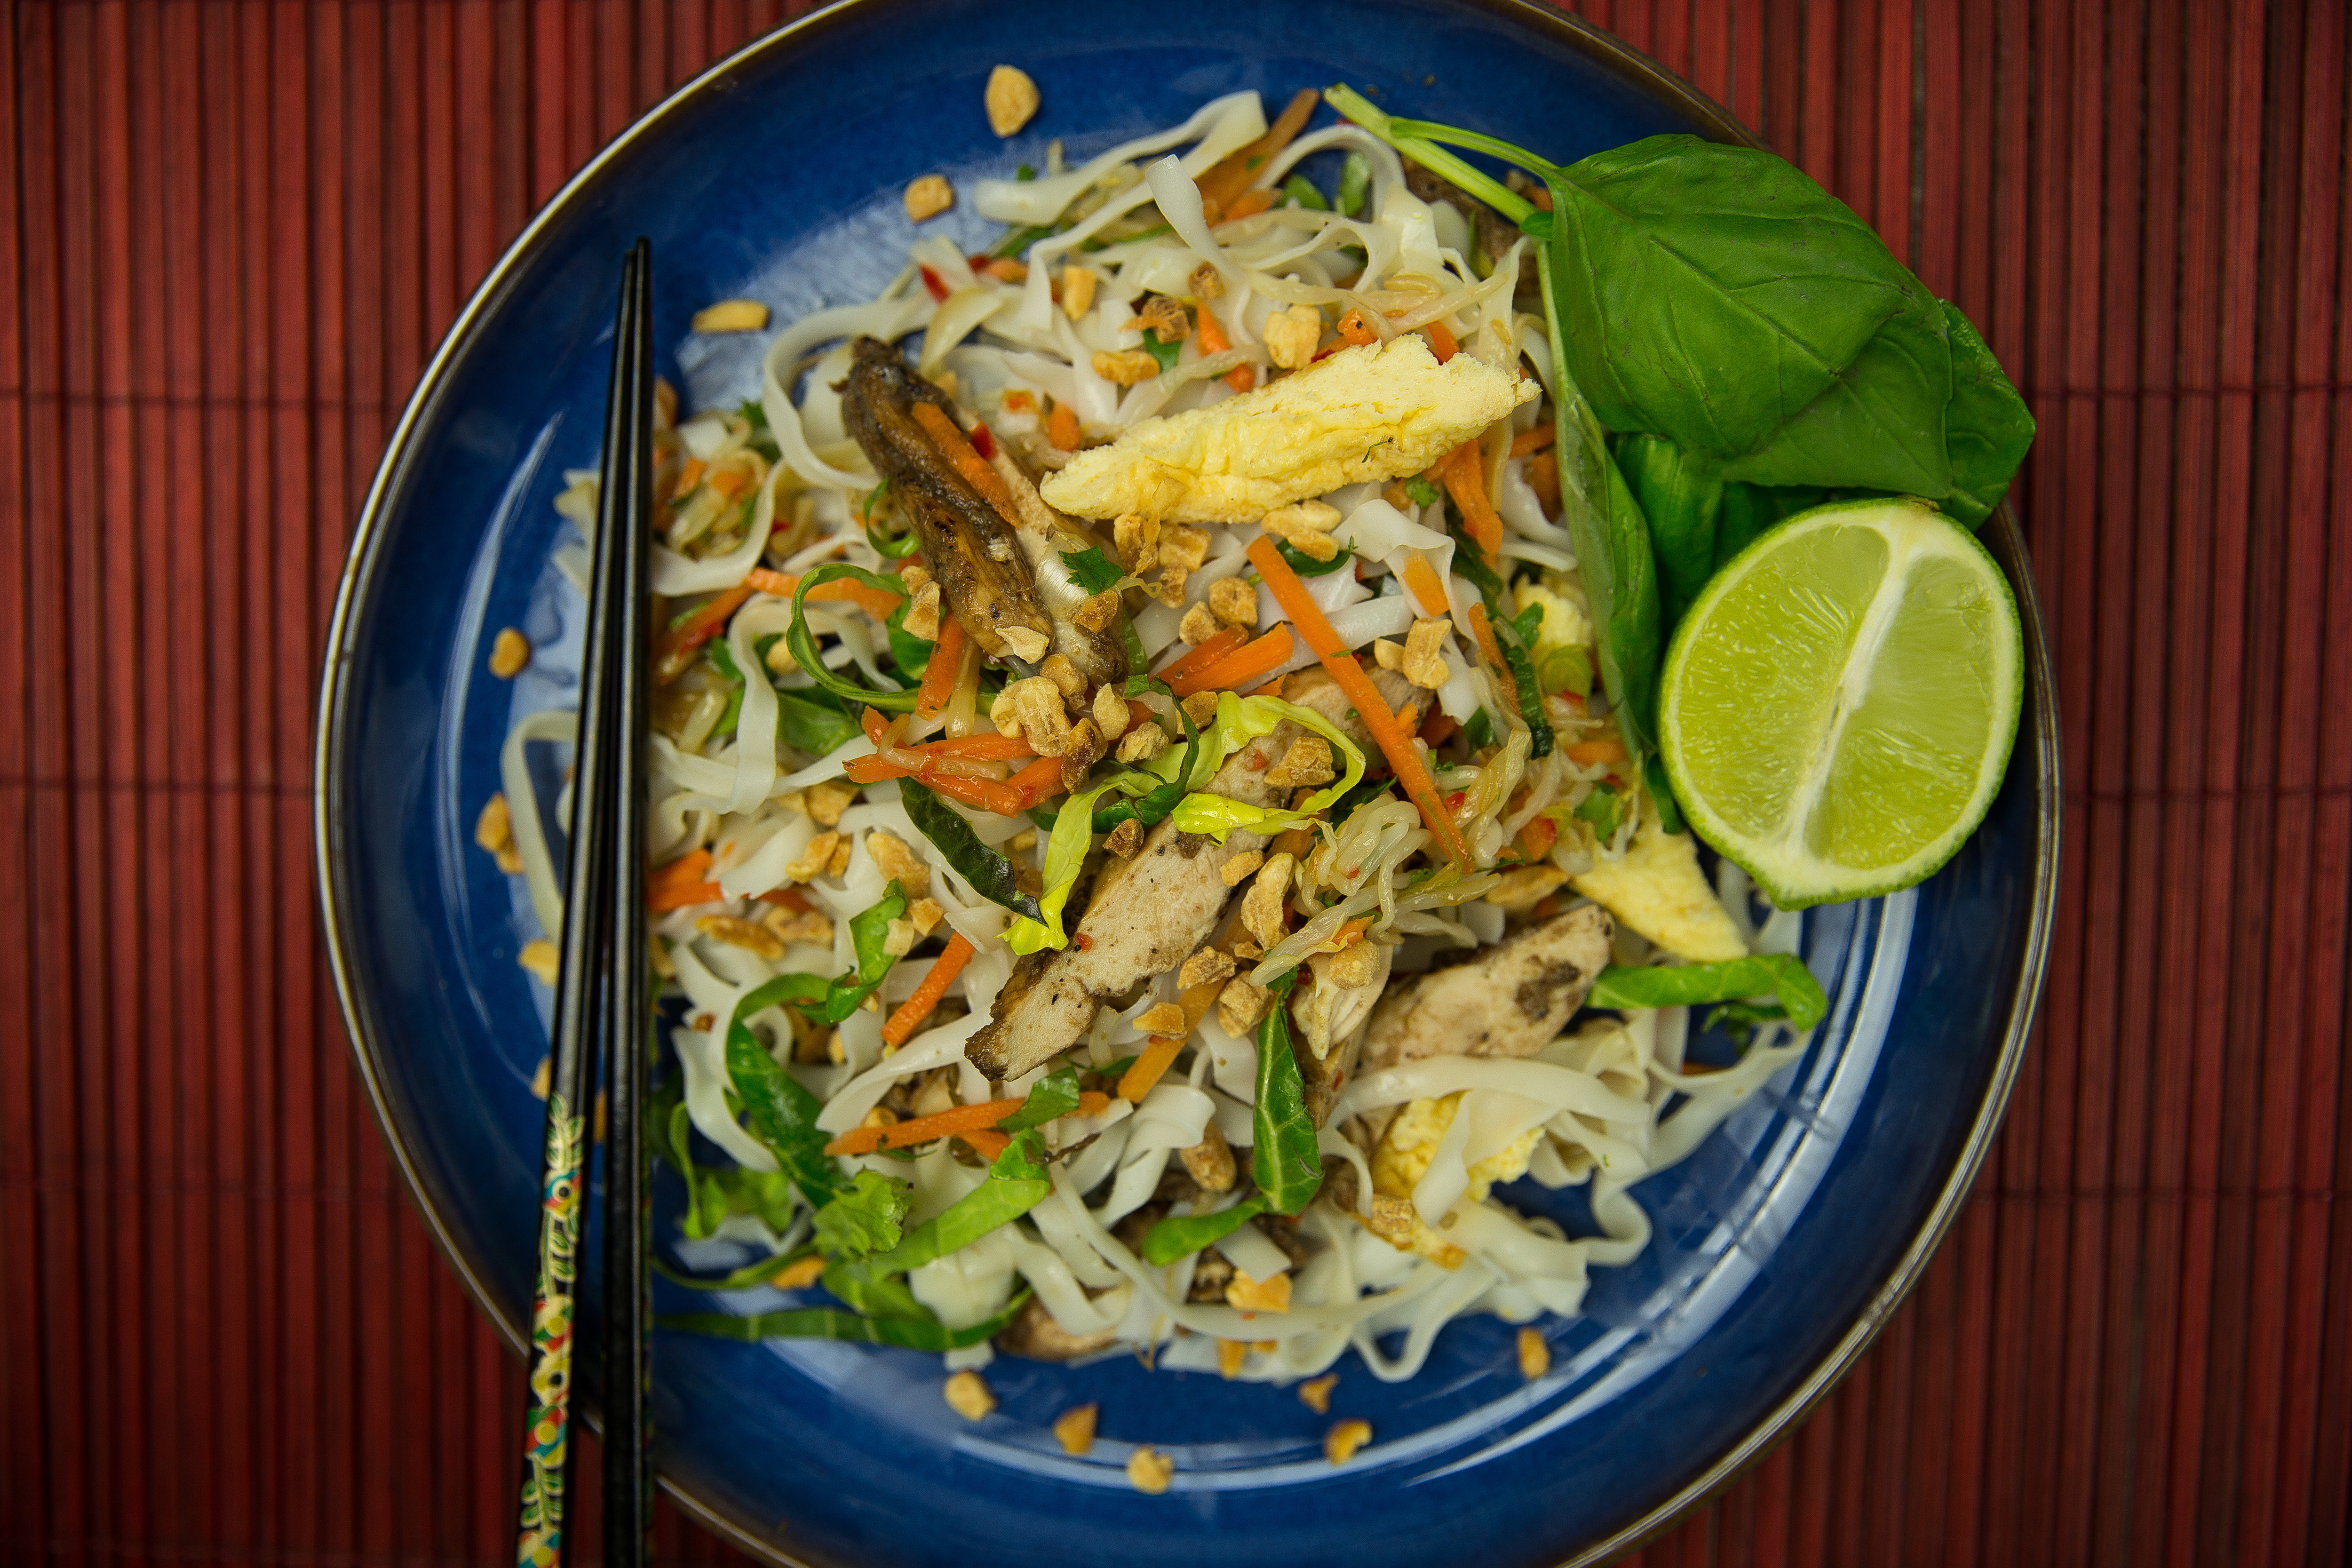
cuisine, food, pad thai, dish, ingredient, Karedok, n m, produce, thai food, seafood, Chinese chicken salad, chinese food, recipe, rice noodles, legume, salad, vegetarian food, chop suey, laotian cuisine, Moo shu pork, vietnamese food, green papaya salad